Alexandrine de Rothschild

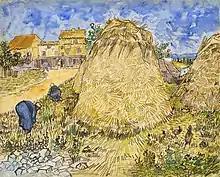
"Haystacks near a Farm Vincent van Gogh"

Alexandrine was a patron of they arts and collected work from various European artists. After her father's death in 1934 Alexandrine inherited the Château Boulogne-Billancourt and maintained the property grounds. A year after Paris fell to Nazi Germany in 1941 and the Château was seized by the Nazis and confiscated her private art collection.